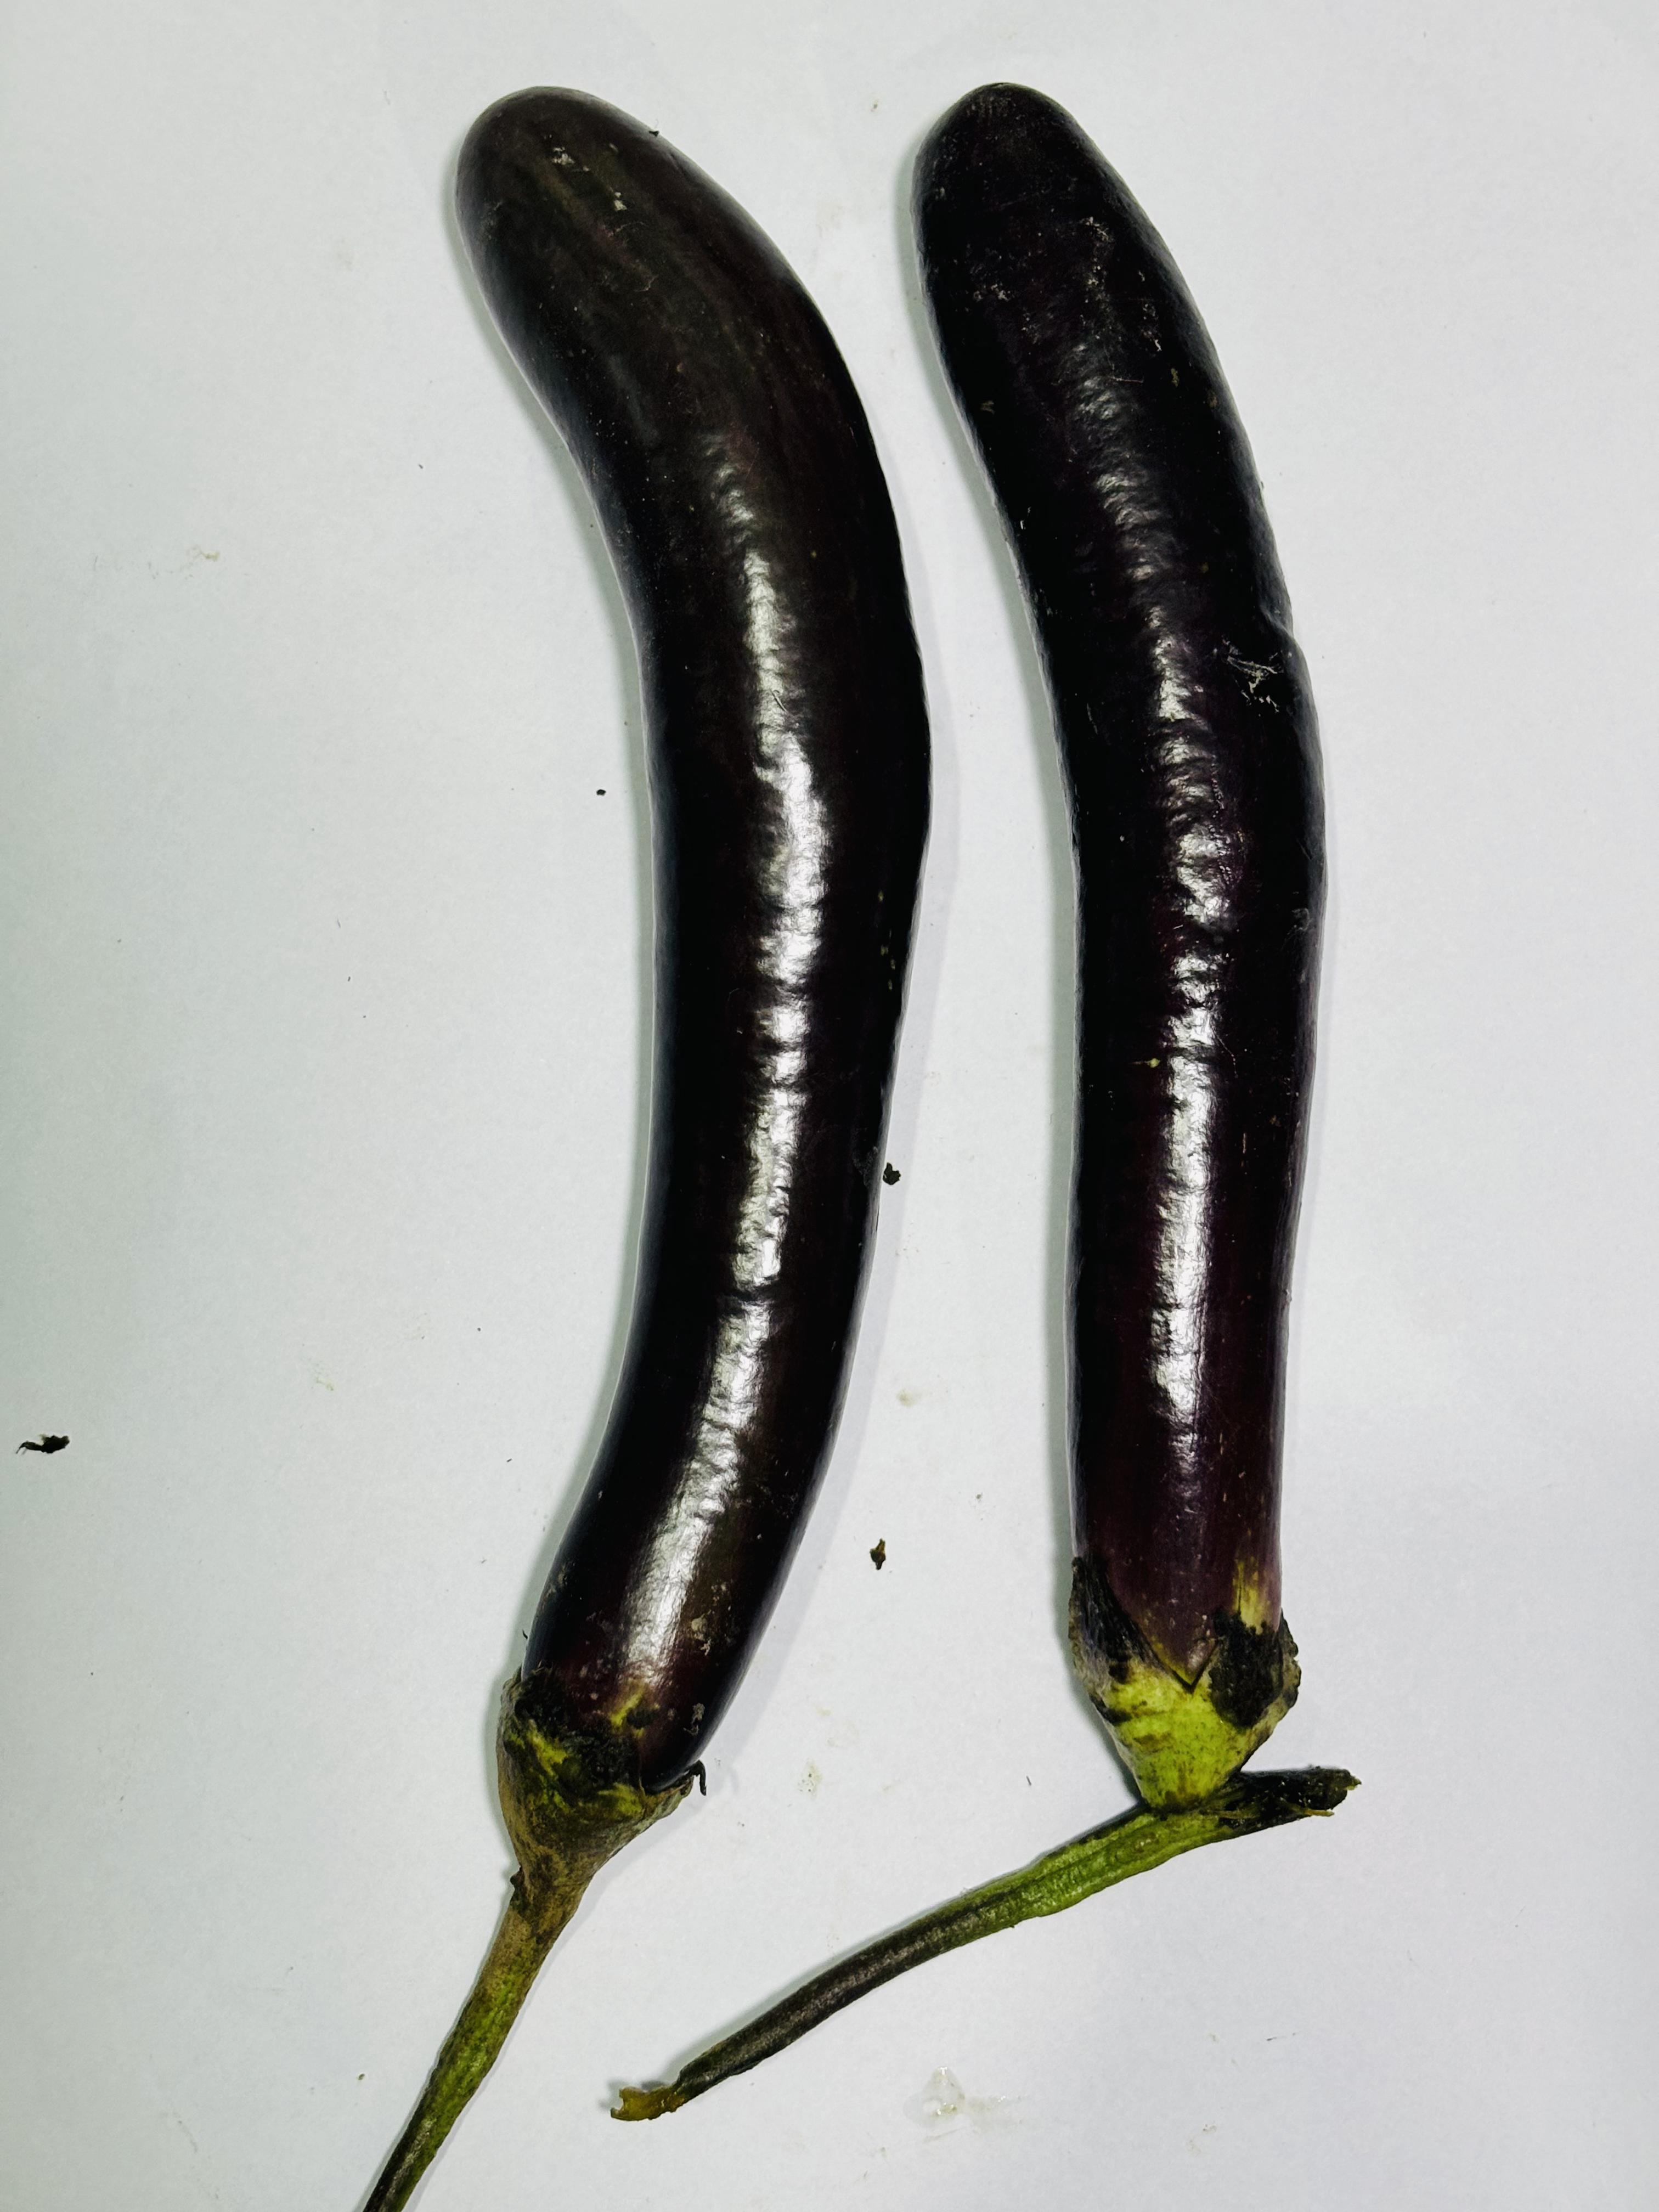
Label: Brinjal